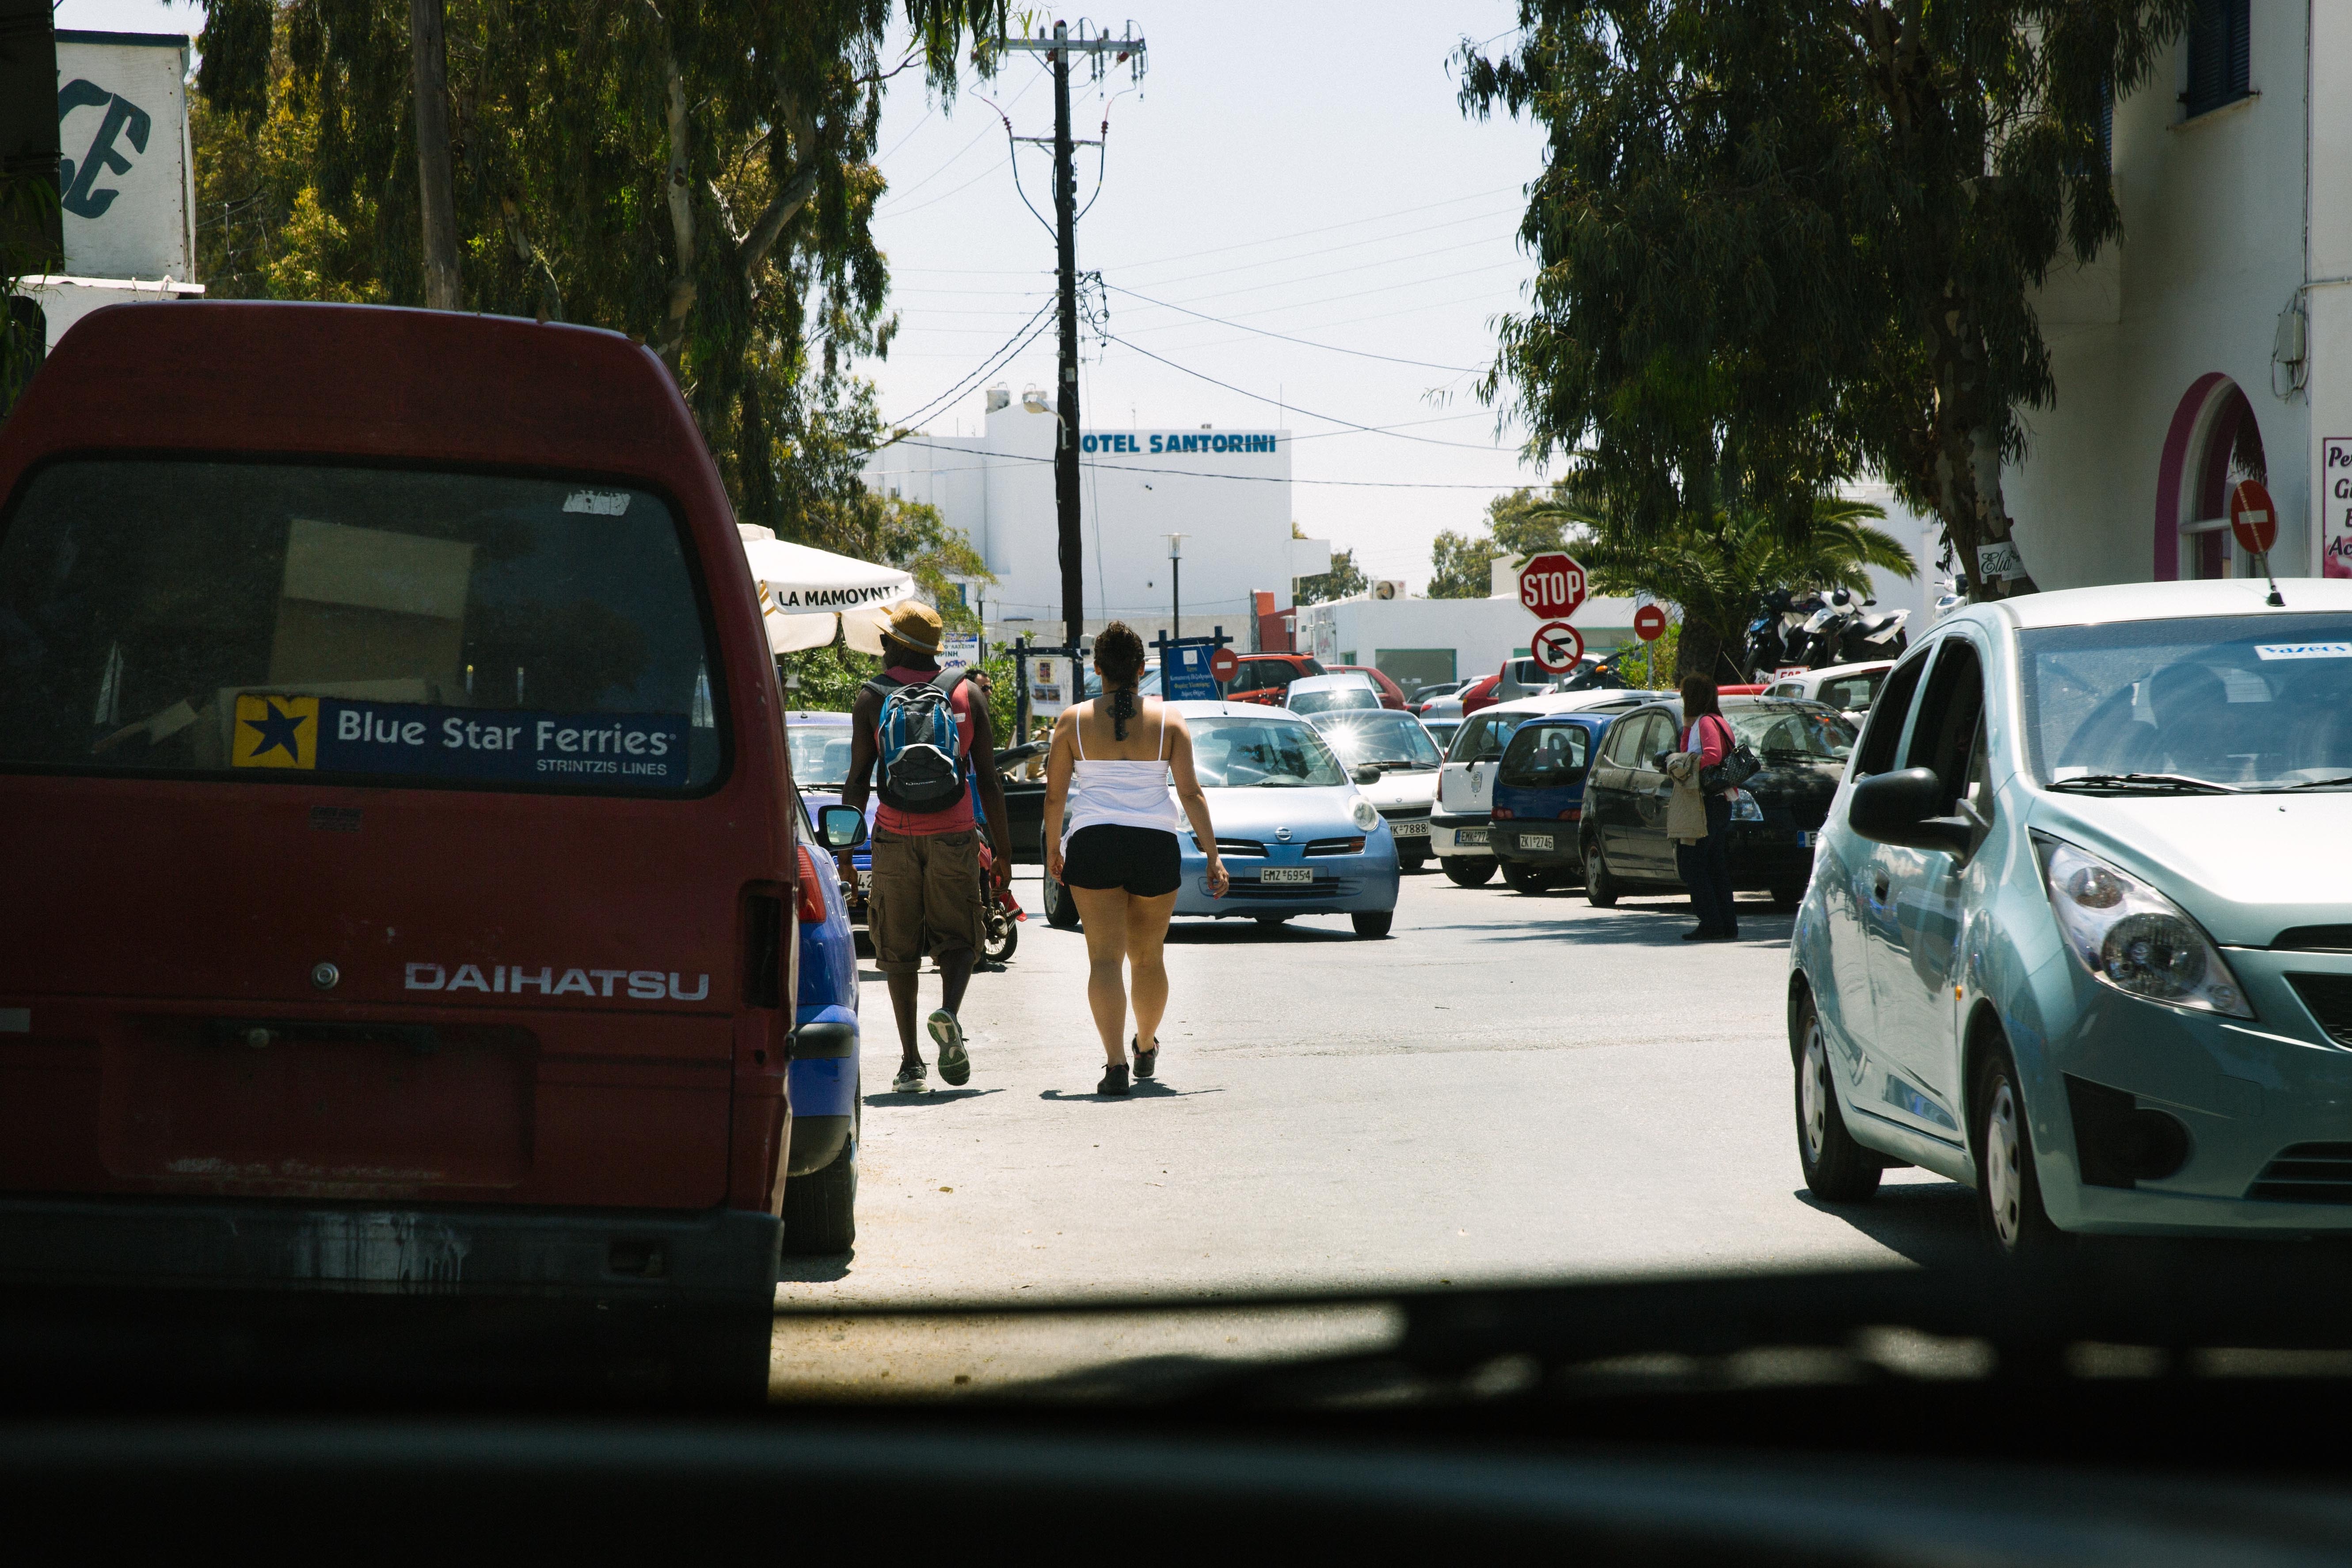
pedestrian, traffic, car, driving, transport, vehicle, public transport